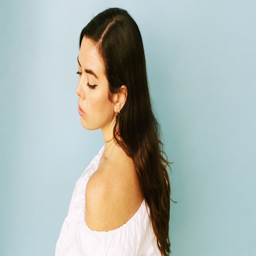
premiere : watch the video clip for sultry , soulful new single